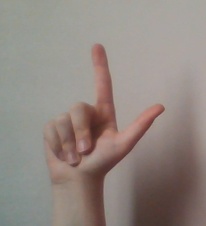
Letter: laam